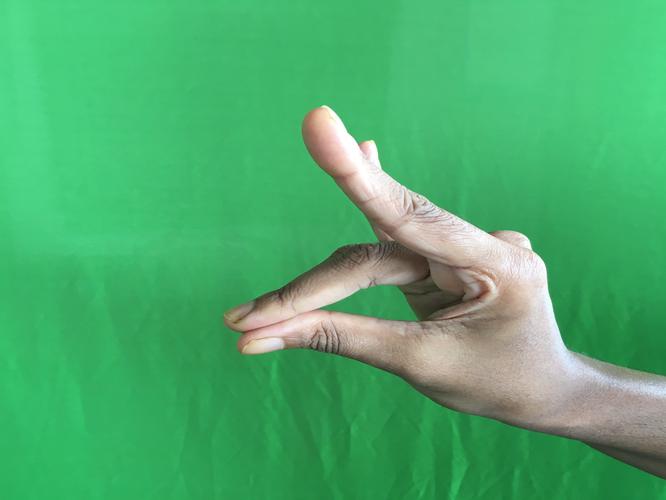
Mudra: Simhamukham
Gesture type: single_hand